Ellen Demming

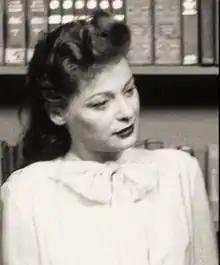

Ellen Demming (born Betty Ellen Weber; November 10, 1922 – February 7, 2002) was an American actress, best known for her role as Meta Bauer on the soap opera "Guiding Light", which she played from 1953 to 1974.